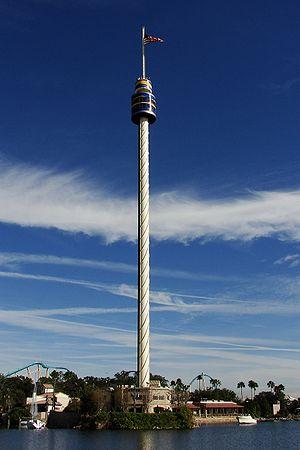
Carowinds Ouvert au public depuis le 31 mars.